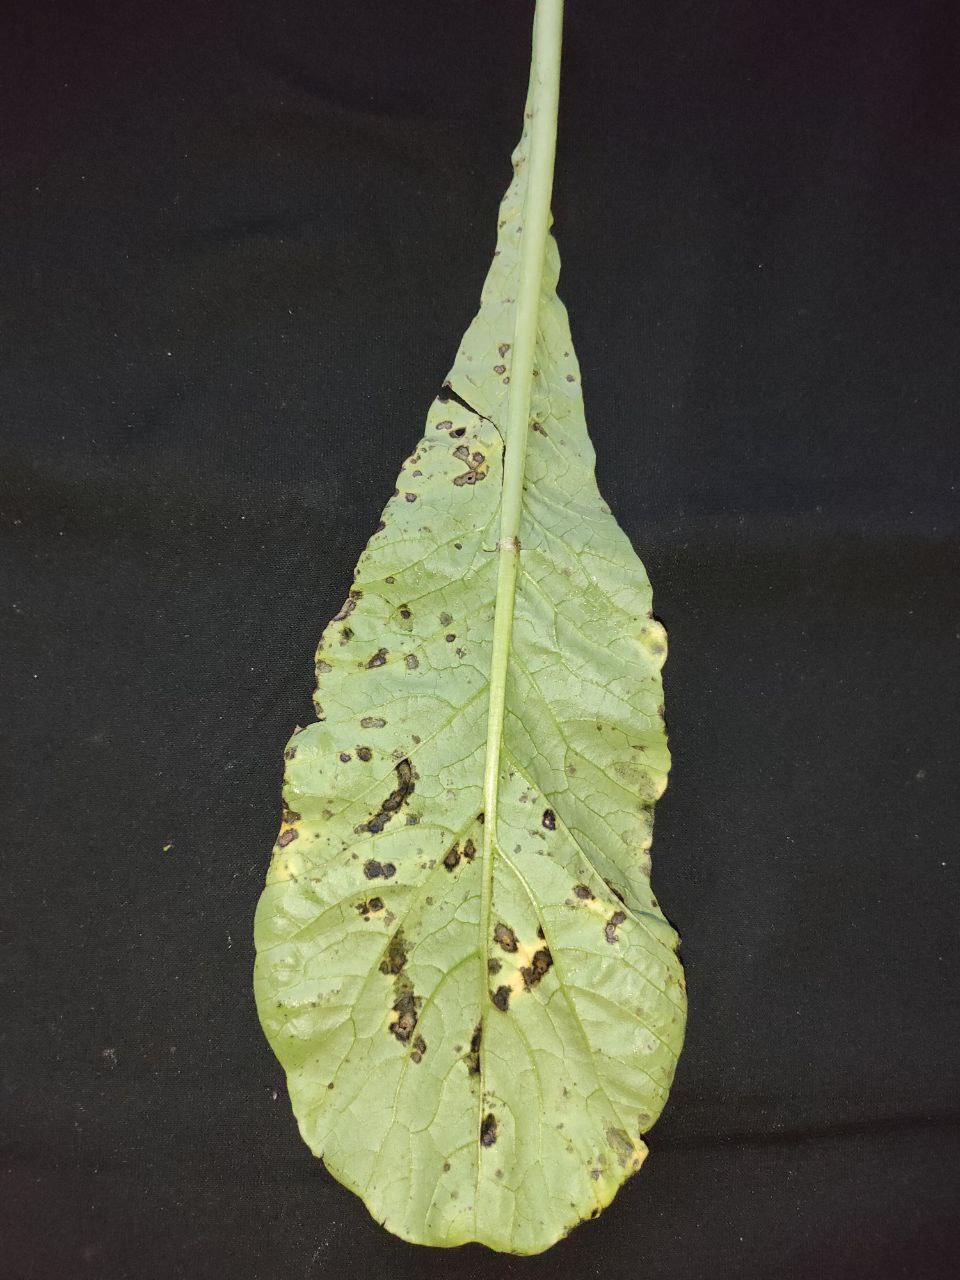
Label: Black leaf spot